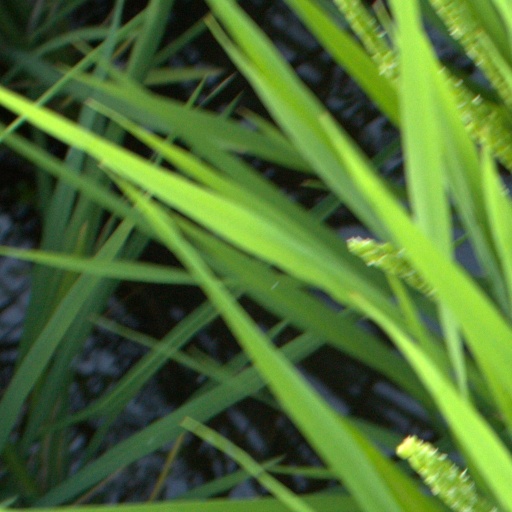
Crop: rice